Destroyer Squadron 60

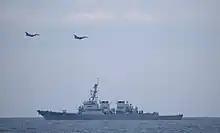
USS Porter overflown by two Romanian F-16 fighters in February 2021

The U.S. Navy initially delayed the departure of the Aegis-equipped guided-missile destroyer from the U.S. Sixth Fleet amid allegations that the regime of Syrian president Bashar al-Assad used chemical weapons during the ongoing Syrian civil war, including the gas attacks that occurred on 21 August 2013. Both the "Mahan" and its relief, the , remained in the Eastern Mediterranean with two other Aegis-equipped destroyers, the and . All four destroyers are capable of intercepting ballistic missiles as well as launching land-attack Tomahawk cruise missiles.